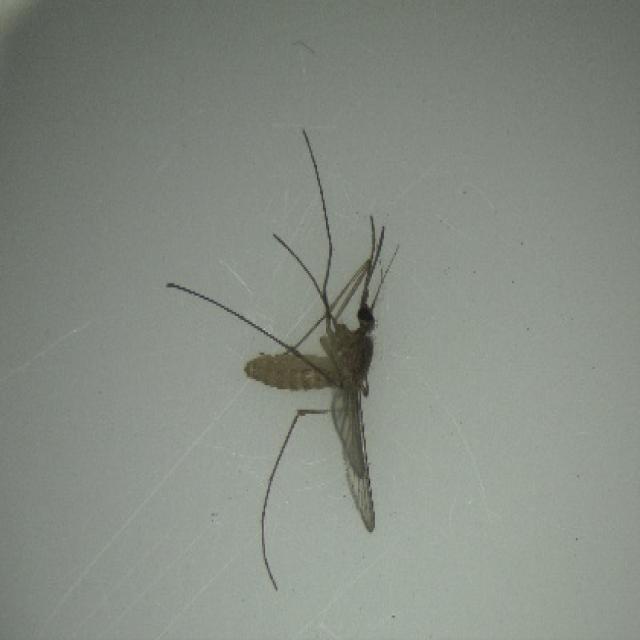
Species: culex_pipiens